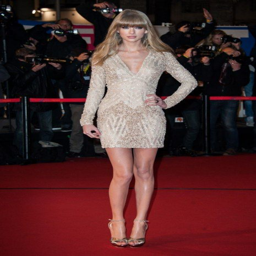
country pop artist rocks a short , beaded dress in a silhouette that works extremely well for her .